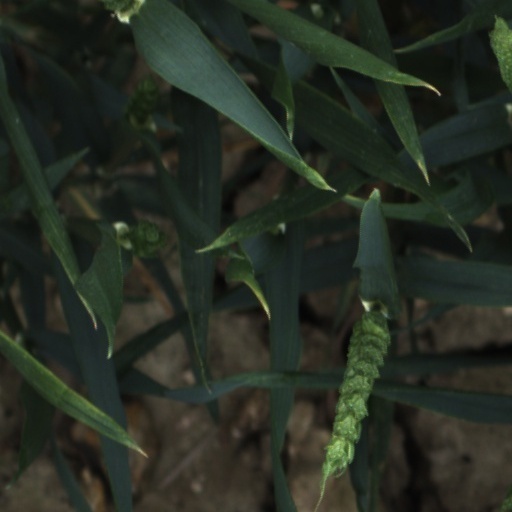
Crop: wheat